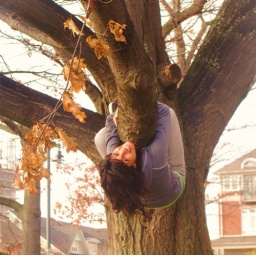
awesome girl in tree 2009